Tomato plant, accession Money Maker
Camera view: vertical (180 deg); turntable rotation: 60 degrees
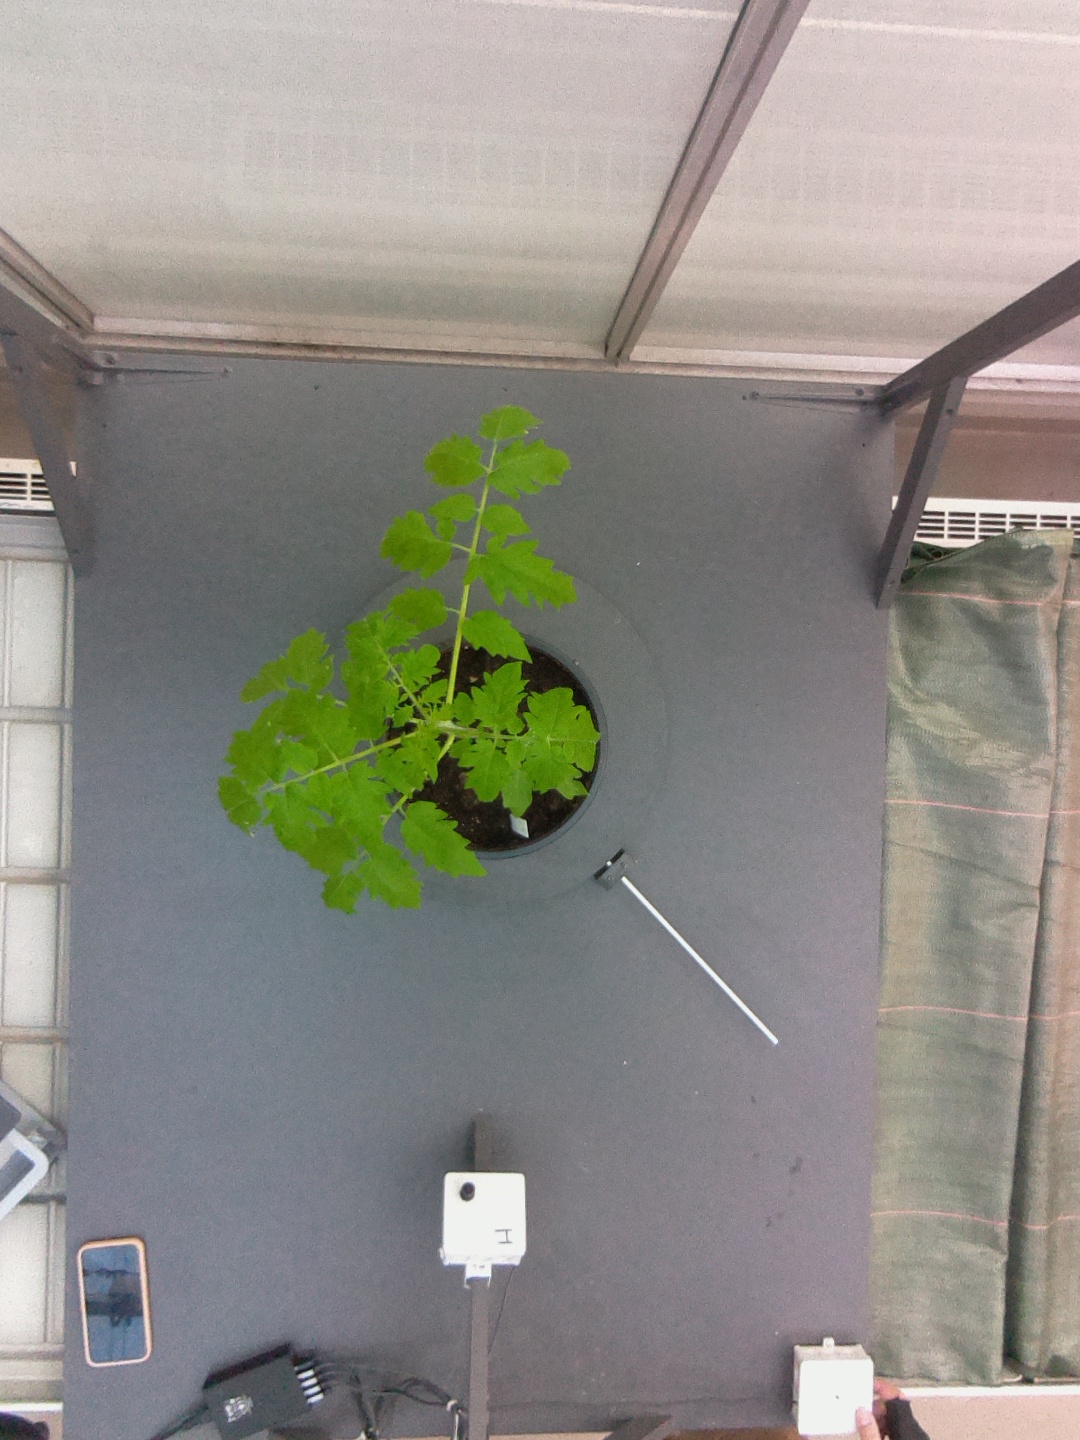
BBCH growth stage 13: 6 of true leaves visible